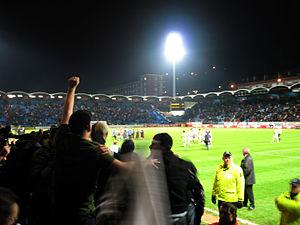
Paul Le Guen